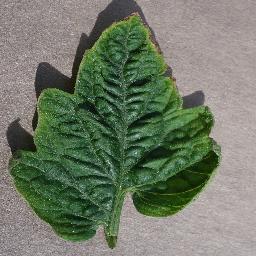
Label: Tomato___Tomato_Yellow_Leaf_Curl_Virus